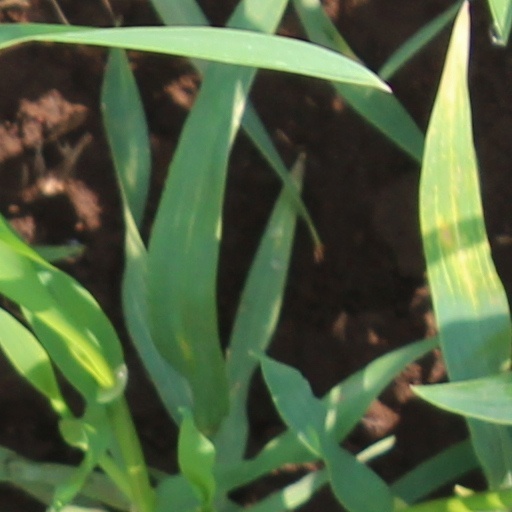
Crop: wheat